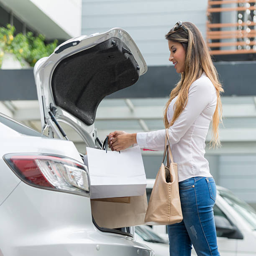
shopping woman putting bags in the car